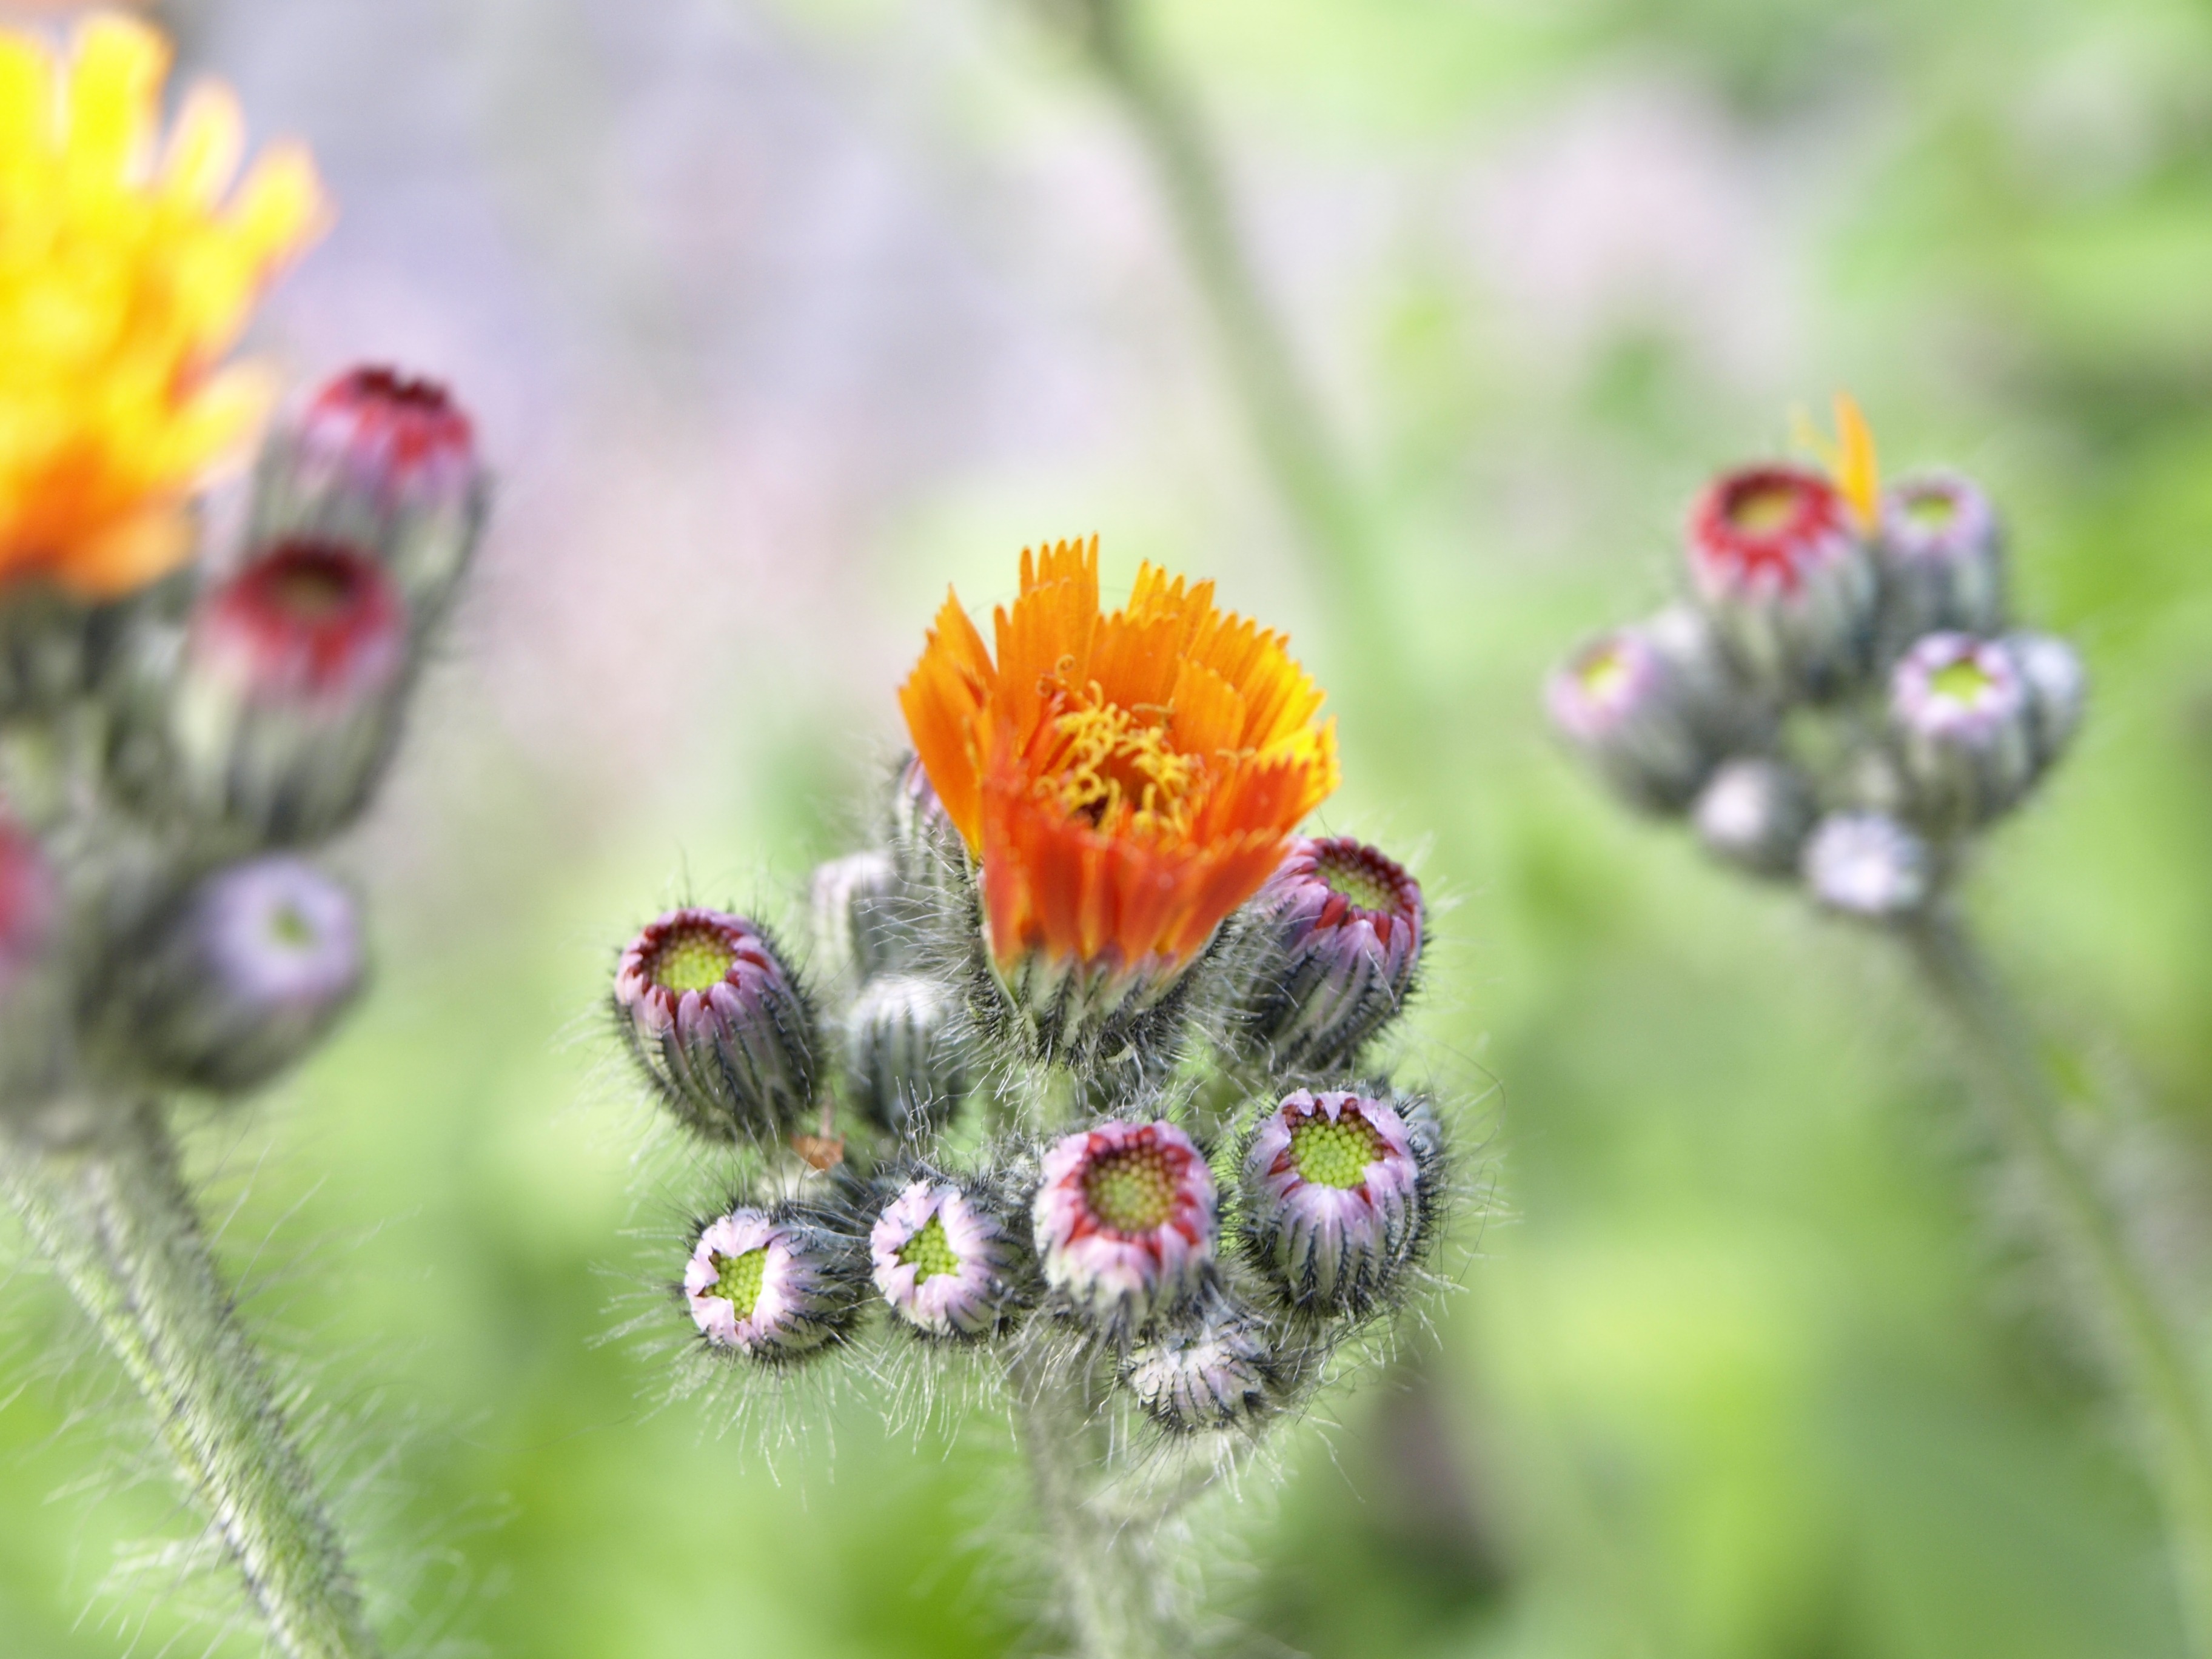
nature, blossom, plant, meadow, prairie, flower, petal, bloom, summer, orange, fluffy, herb, insect, macro, botany, close, flora, fauna, wild flower, wildflower, flowers, weed, pointed flower, bee, hairy, bud, nectar, hawkweed, composites, macro photography, flowering plant, daisy family, wild herb, red orange hawkweed, annual plant, land plant